Brad Keselowski

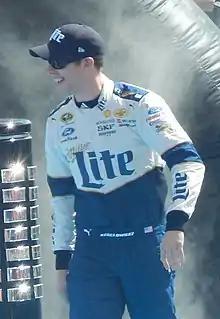
Keselowski at the 2015 Daytona 500

At Charlotte, Keselowski started well, though he was penalized early when he left his pit during a pit stop under caution carrying the jack with him. He rallied to the last caution and took the last restart in 4th. After battling Kasey Kahne for the lead with 15 laps remaining, Keselowski took the point and captured the win. This was Keselowski's first win driving a Ford, snapping a 38-race winless streak, and also the first Chase race won by a "spoiler" (non-Chaser) since Kahne won at Phoenix in November 2011.